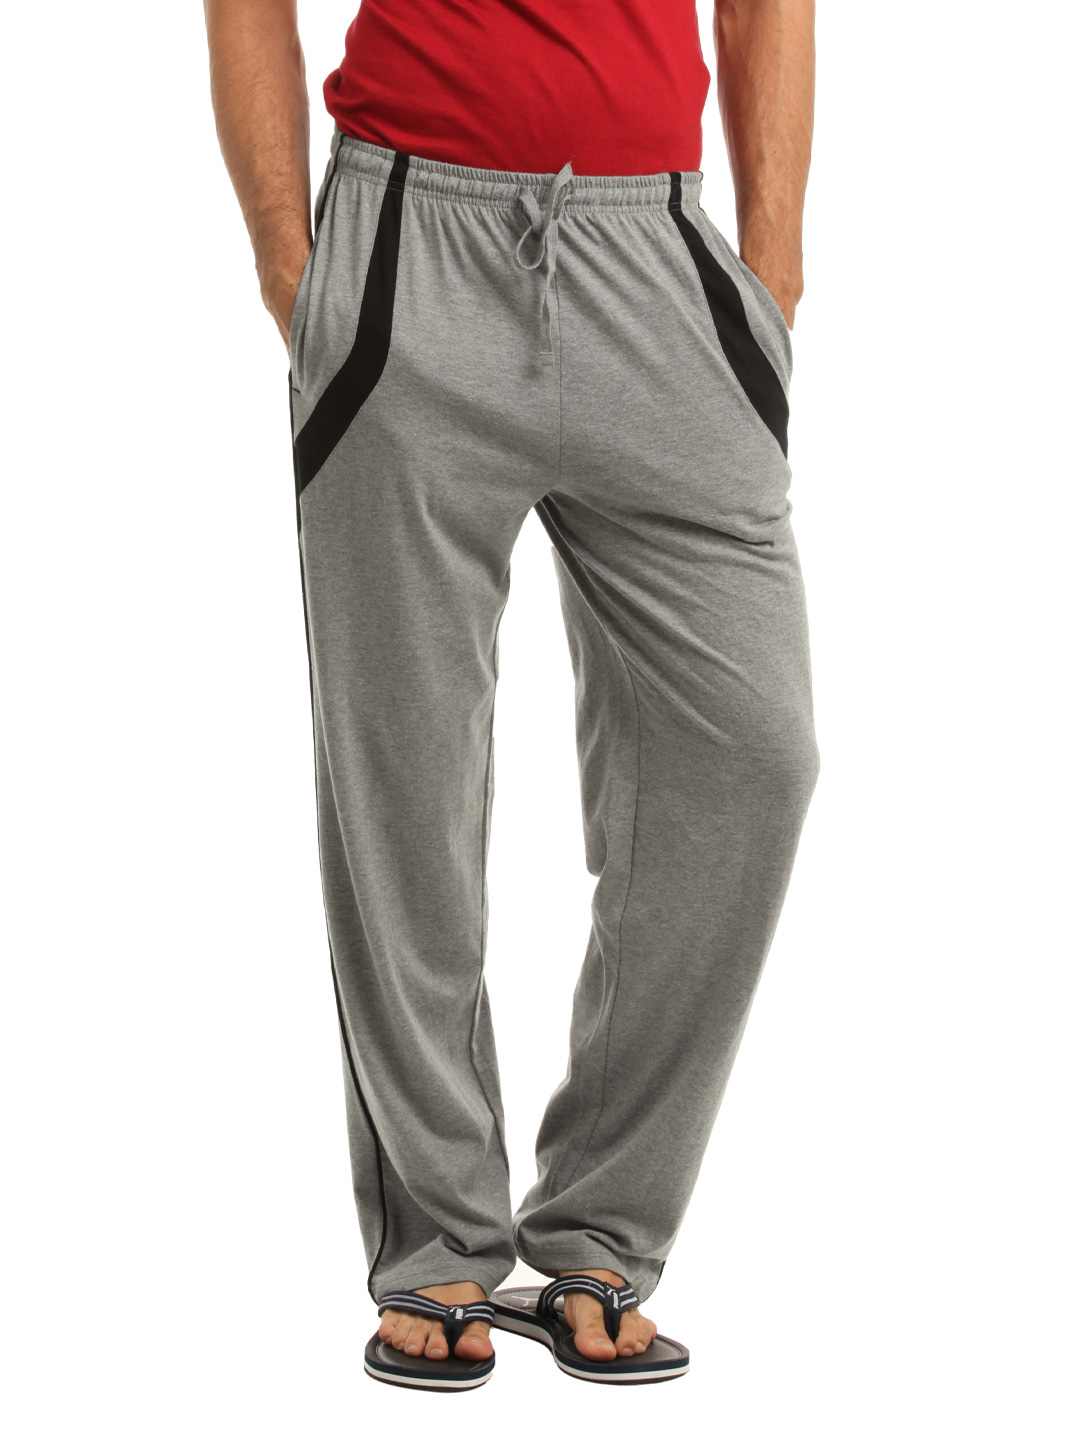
Hanes Men Grey Relaxed Sports Pants
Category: Apparel / Loungewear and Nightwear / Lounge Pants
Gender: Men
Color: Grey
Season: Summer 2016
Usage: Casual